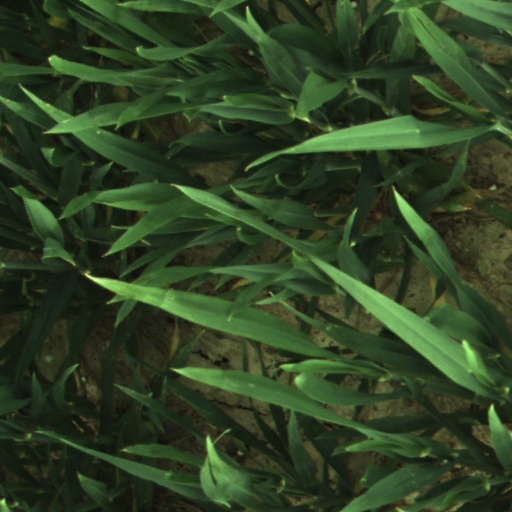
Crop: wheat